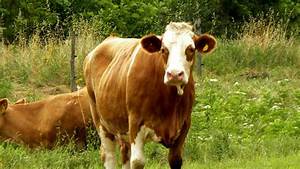
Label: cow